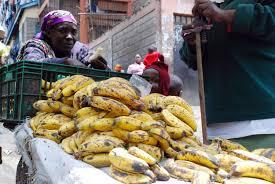
Mwanamke huyu yuko sokoni kwenye eneo la biashara akiuza ndizi. Ndizi hizi zimewekwa kwenye duka au kibanda kindogo cha mtaa huku mwanamke huyu akiwa ameketi nyuma ya bidhaa zake. Mazingira yanaoneka kuwa  sehemu ya jiji au mta wenye majengo ya zenye na watu wengine wakiwa nyuma wakitembea au kusubiri. Hii ni taswila ya kawaida ya biashara ndogo ndogo za mtaani.